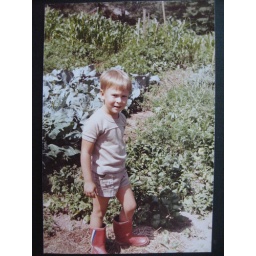
1982. Me standing in red rubber boots in my fathers garden in Laurens, NY.